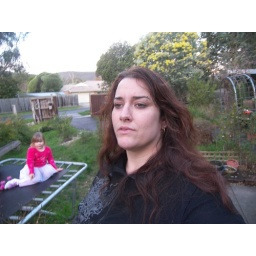
dog over the fence is barking at us...